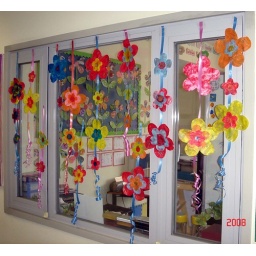
Kids made their own paper for the flower mobiles by tearing and glueing pieces of tissue paper.